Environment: real
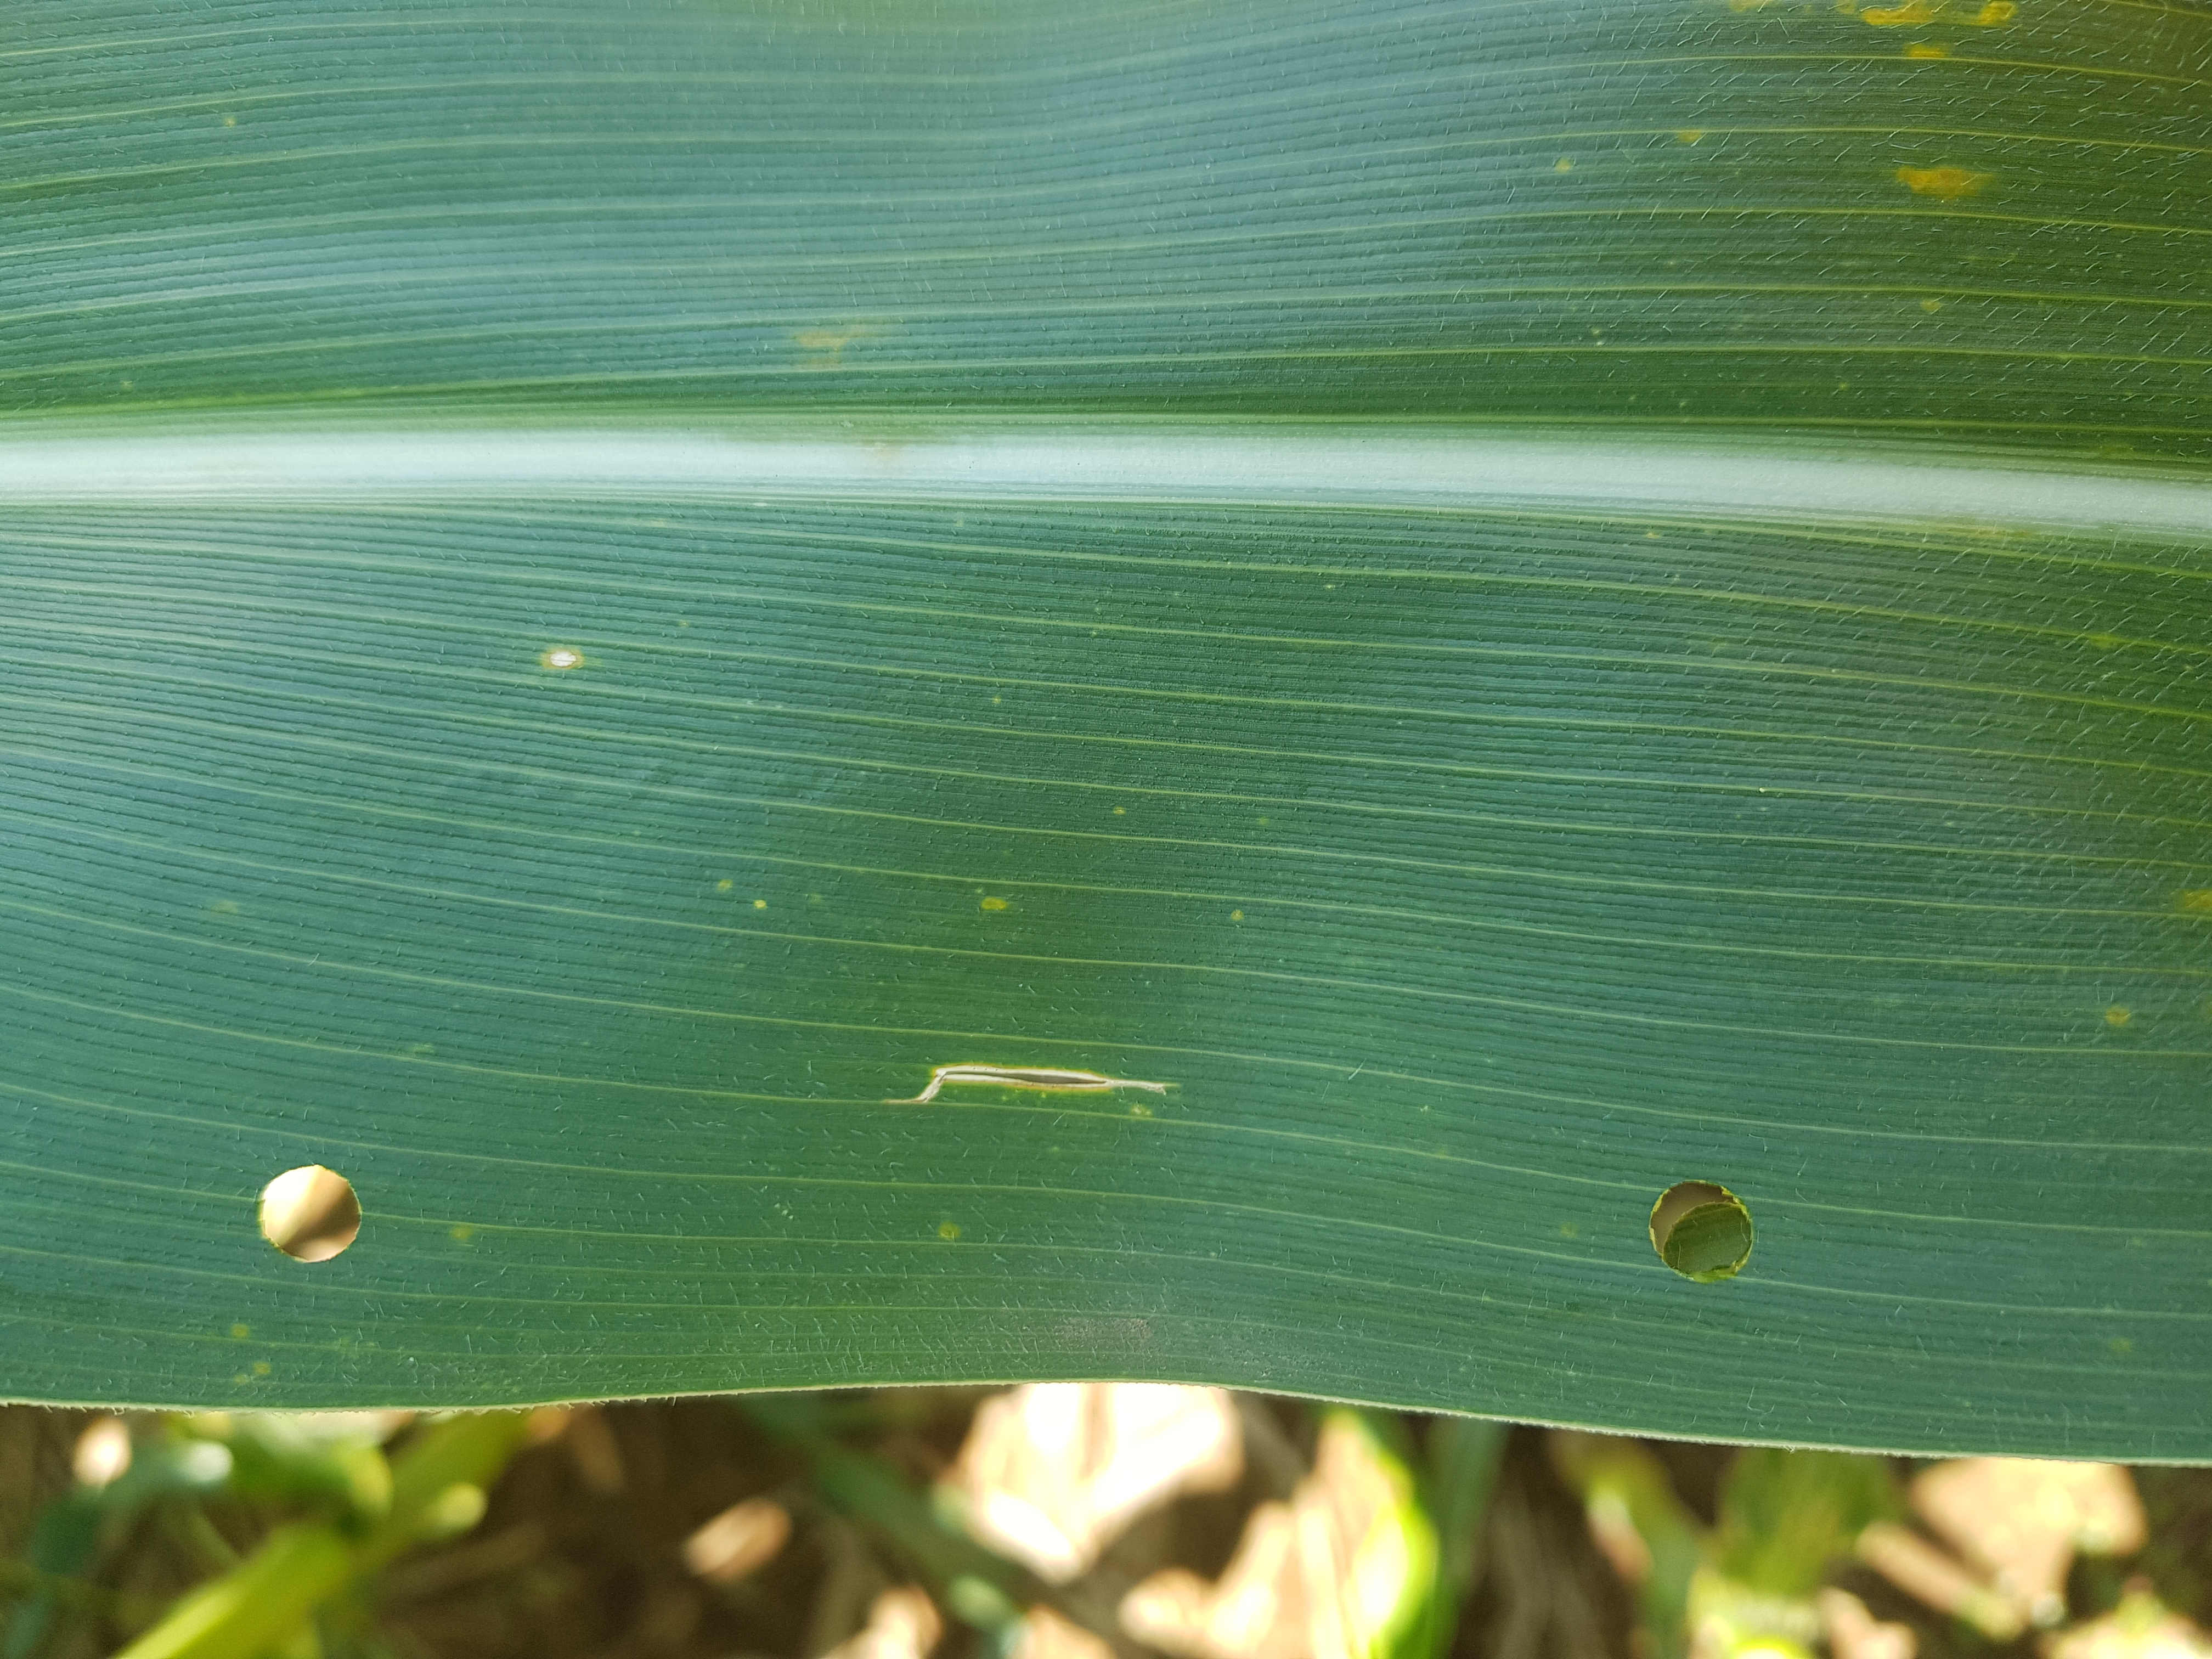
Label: gray_leaf_spot